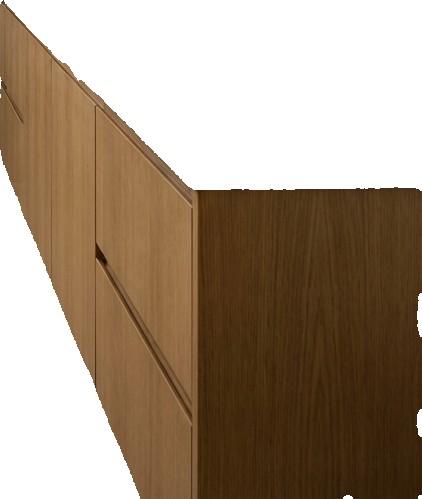
Surface category: cabinetry